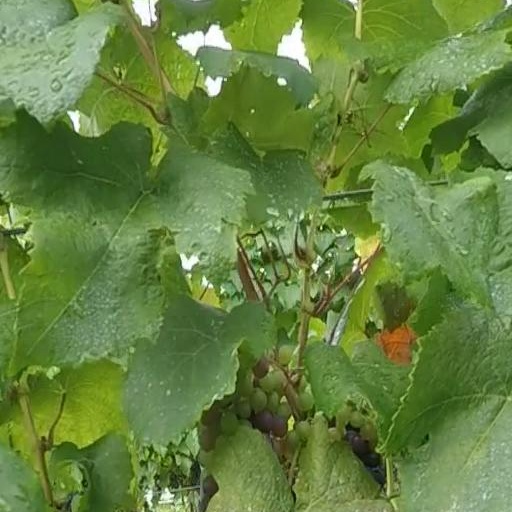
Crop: grape